Justine Lacoste-Beaubien

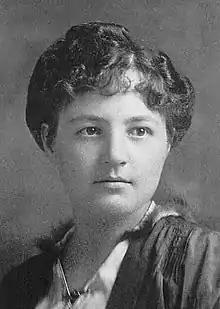
Justine Lacoste-Beaubien (1903)

Justine Lacoste-Beaubien (October 1, 1877 – January 17, 1967) was one of the founders of the children's hospital Sainte-Justine Hospital.